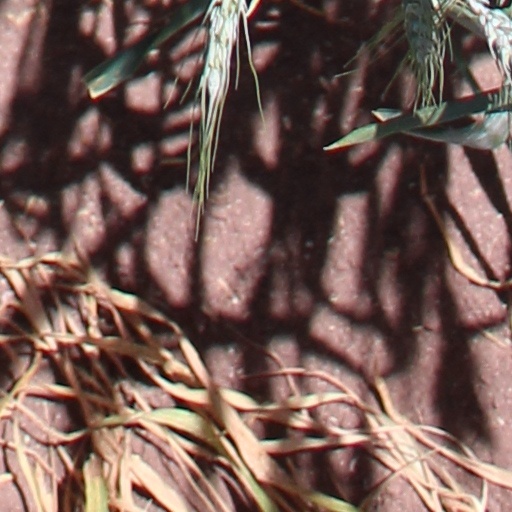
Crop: wheat